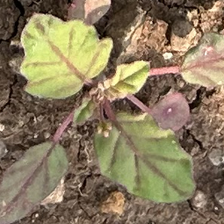
Weed species: Punarnava _(Boerhaavia diffusa)